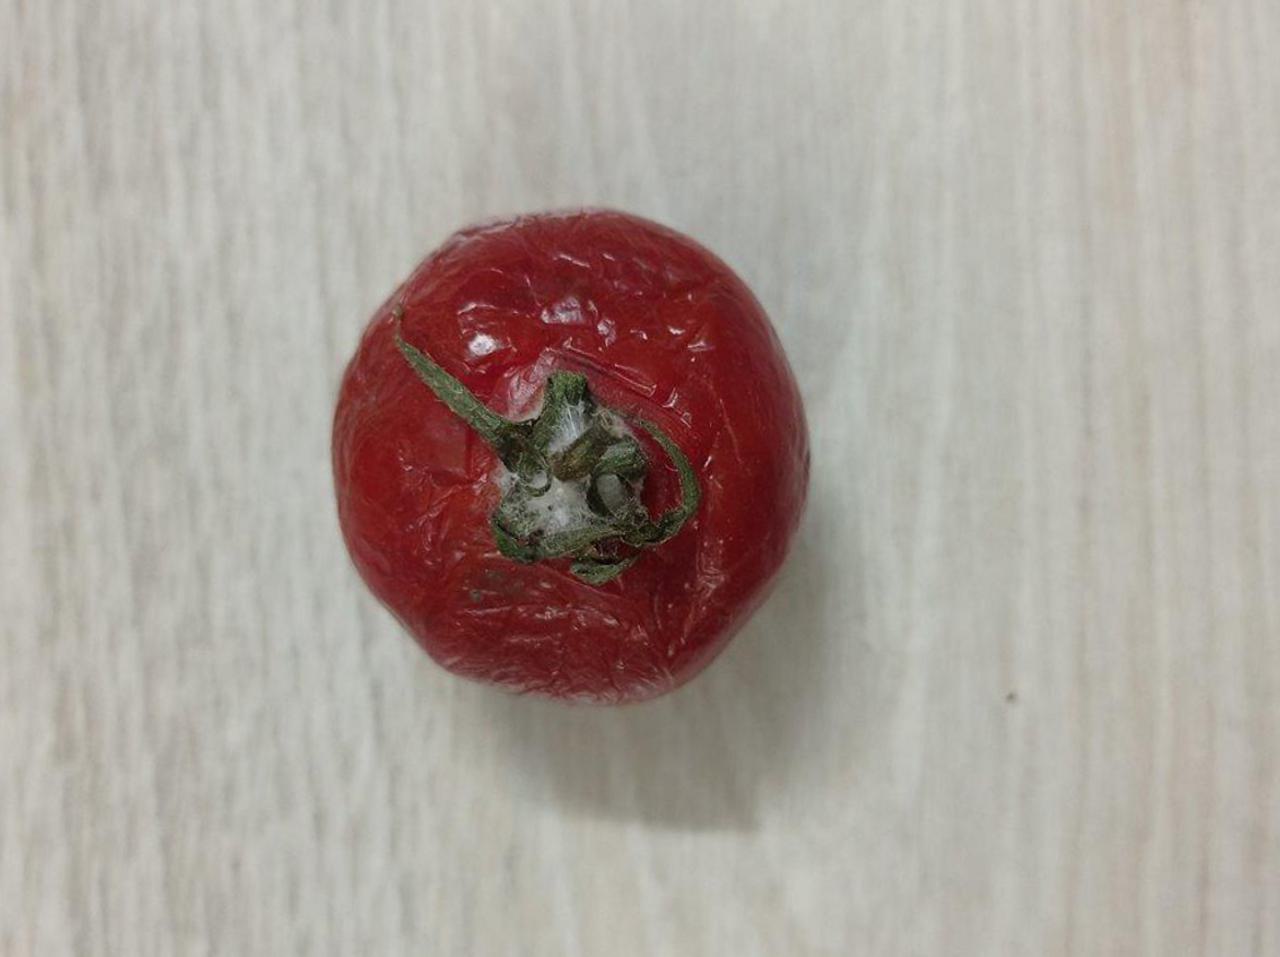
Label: Rotten